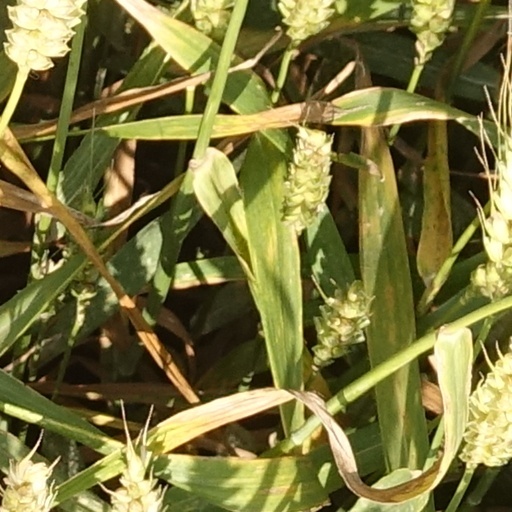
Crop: wheat